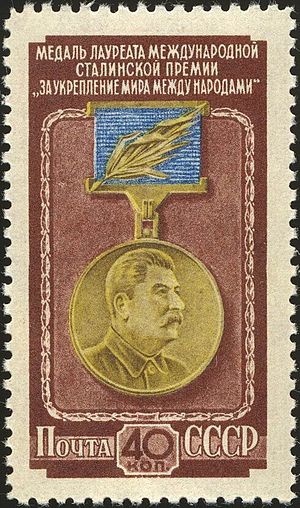
Lenins fredspris
Prismedaljen bar oprindeligt et portræt af Stalin. Her fra et sovjetisk frimærke (1953)
Lenins fredspris, oprindelig Stalins fredspris, kendt som Stalinprisen, var en pris som blev uddelt af Sovjetunionen fra 1949 til 1990.